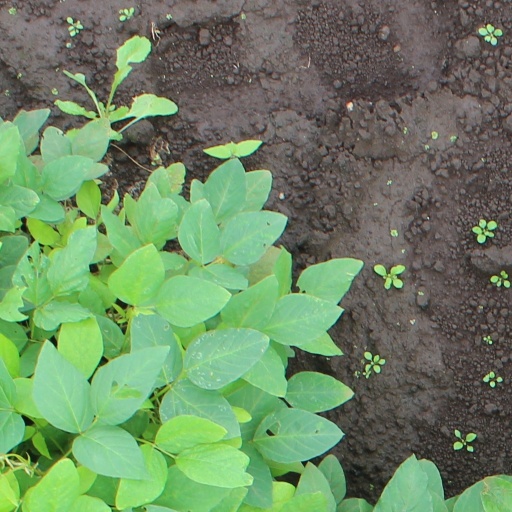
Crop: soybean